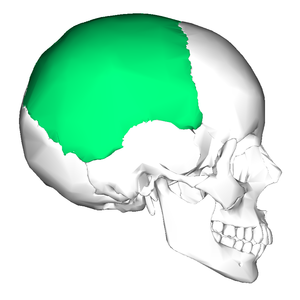
Isseben
Placering af parietalknogle (vist med grønt)
Issebenet eller parietalknogle er en parret knogle, der ligger bag pandebenet og udgør side og loft i hjernekassen. Knoglen er firkantet.